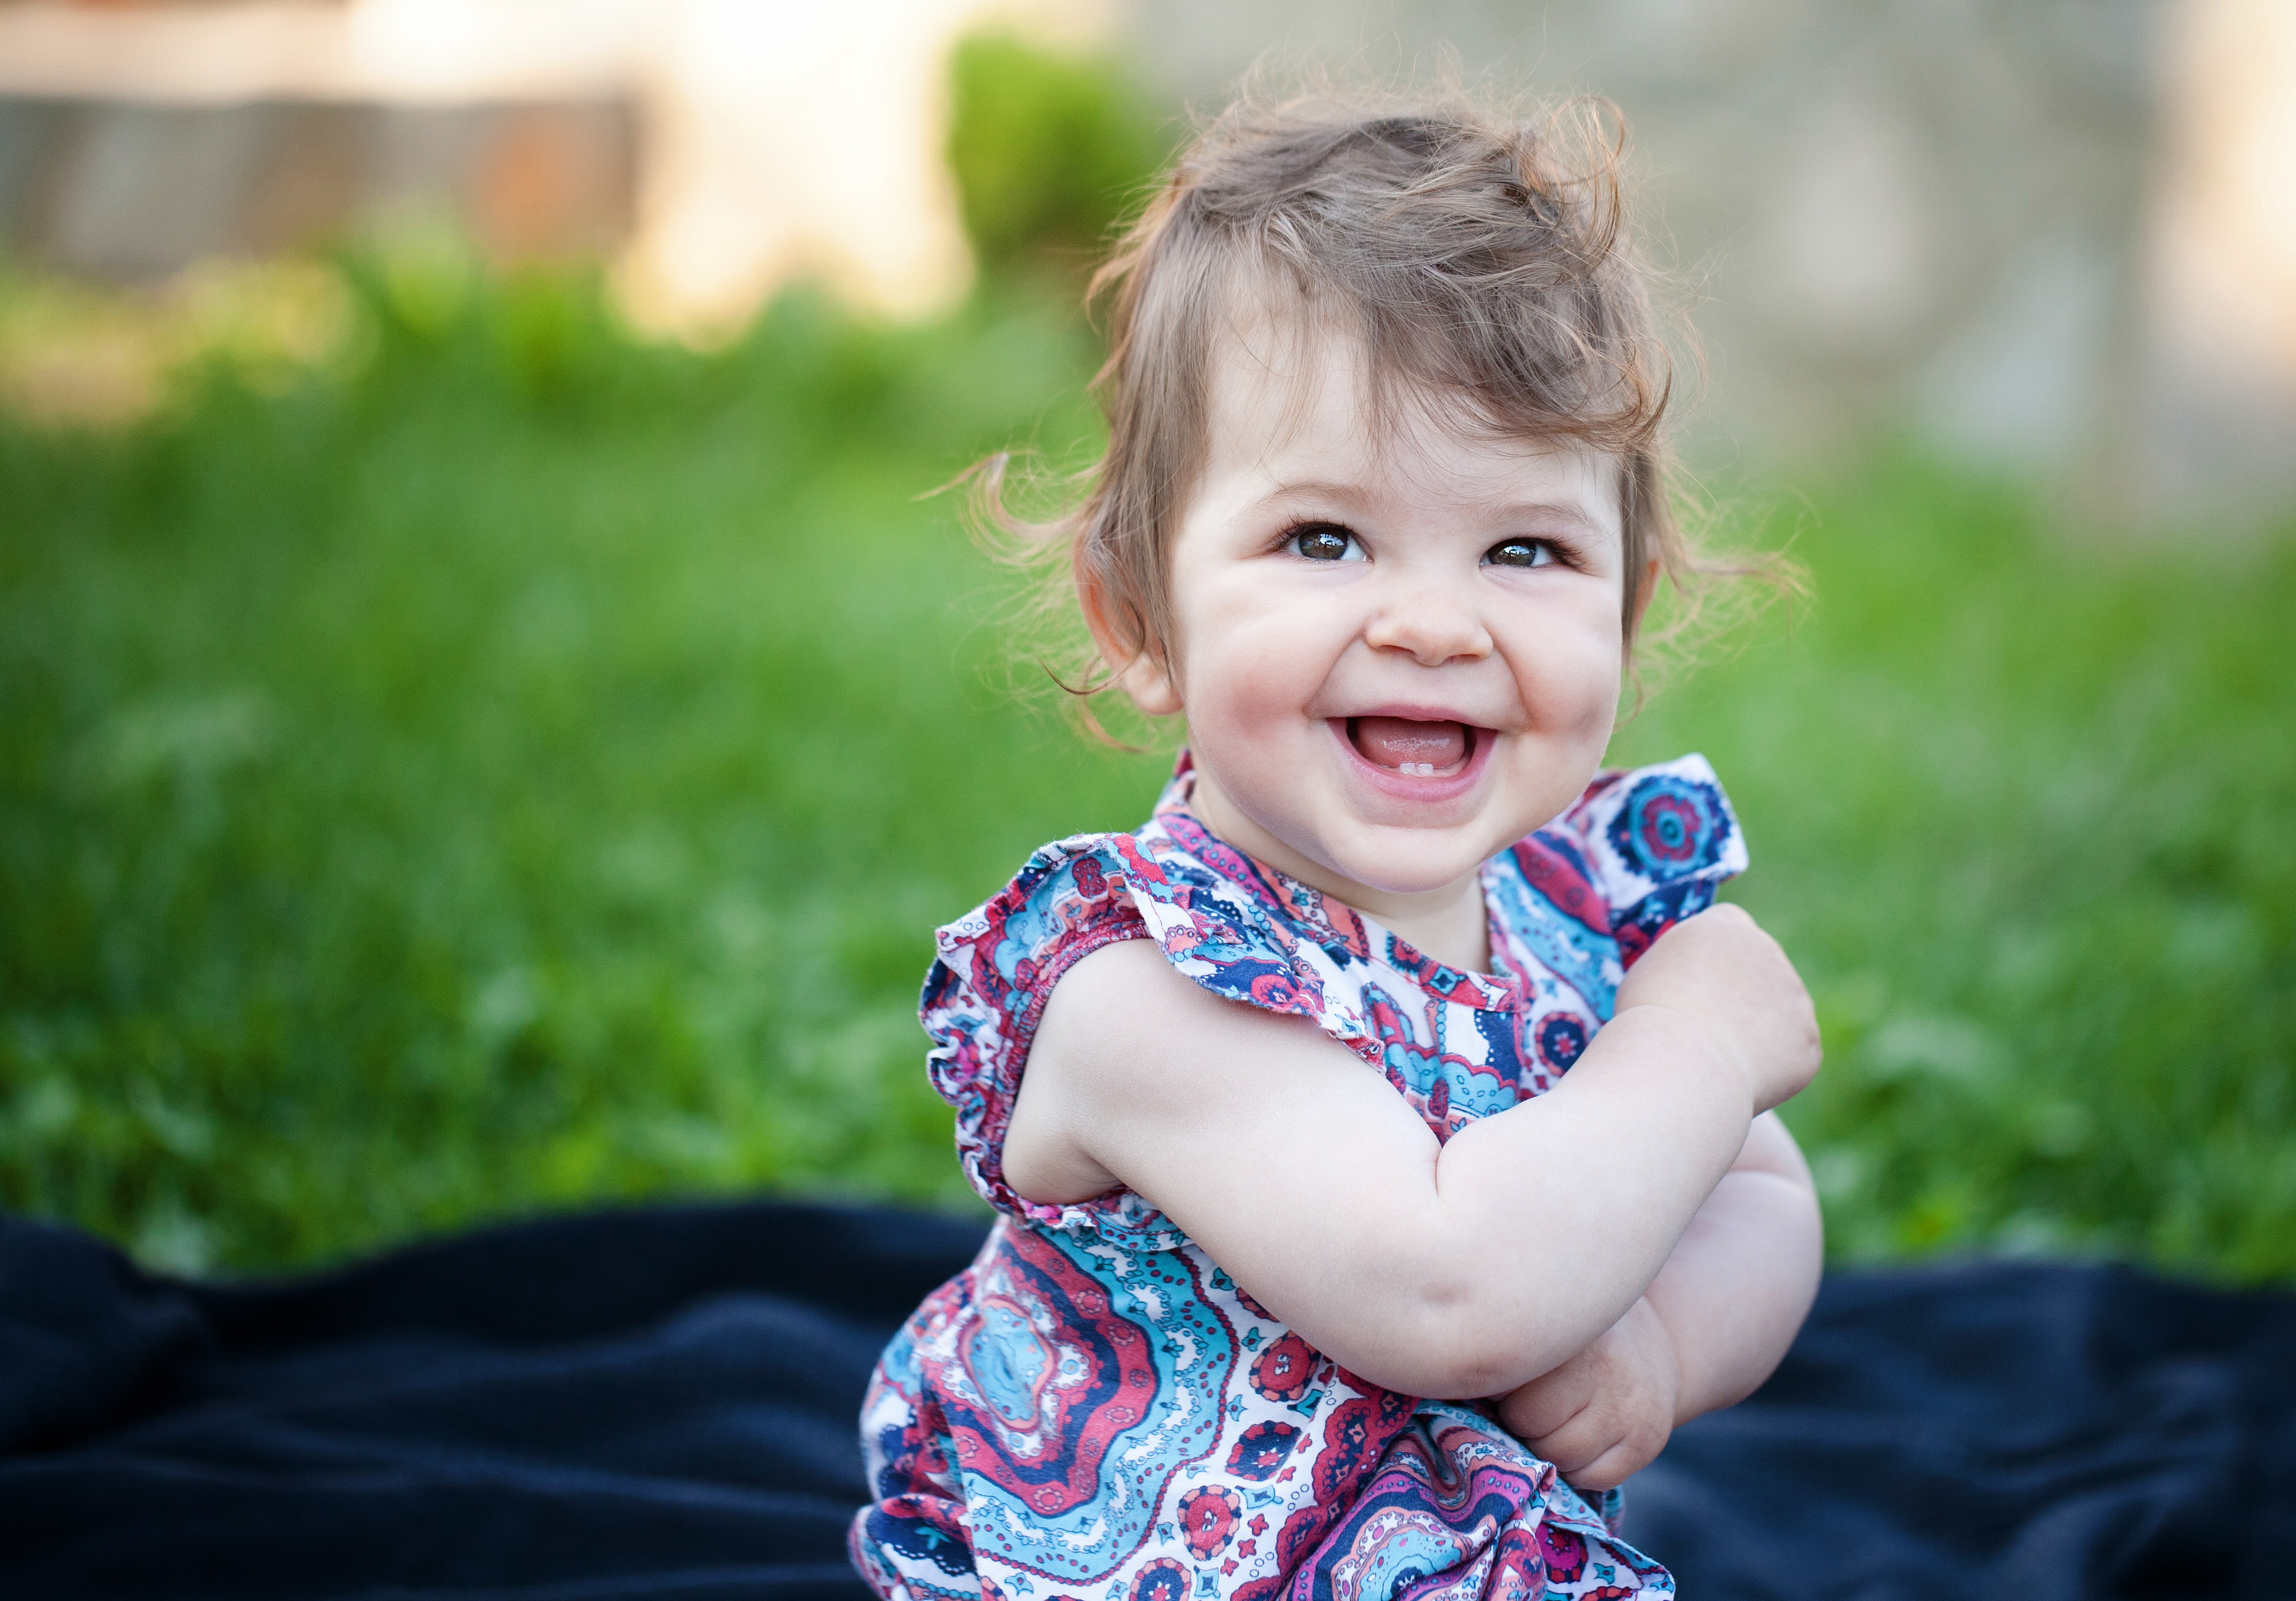
Gender: women